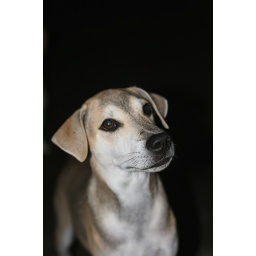
A friendly stray dog I met in the beach doing poses for the camera.